Gabriel Maura

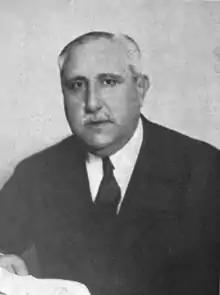

Gabriel Maura Gamazo, 1st Duke of Maura (Madrid 25 January 1879 – Madrid 29 January 1963) was a Spanish politician and historian. He was the son of Antonio Maura - who was Prime Minister of Spain on five occasions. Gabriel was active in the Liberal-Conservative Party and served as Labour Minister in the last government cabinet of Alfonso XIII before the dictatorship of Miguel Primo de Rivera. He fled Spain during the Civil War and did not return until 1953. His archives were destroyed in the conflict by the Popular Front.